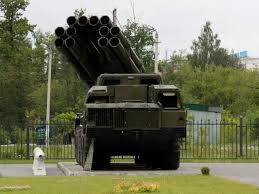
Label: Self Propelled Artillery